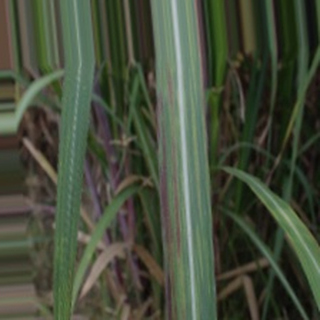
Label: sugarcane_bacterial_blight